Ballon Generali

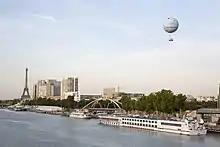
The Ballon Generali in flight, with the Eiffel Tower in the background.

The balloon, filled with of helium, is attached to the ground with a cable, controlled by an hydroelectric winch. This tourist attraction can board up to 30 passengers (this amounts to around ) at above Paris. It is high, and has a diameter of .